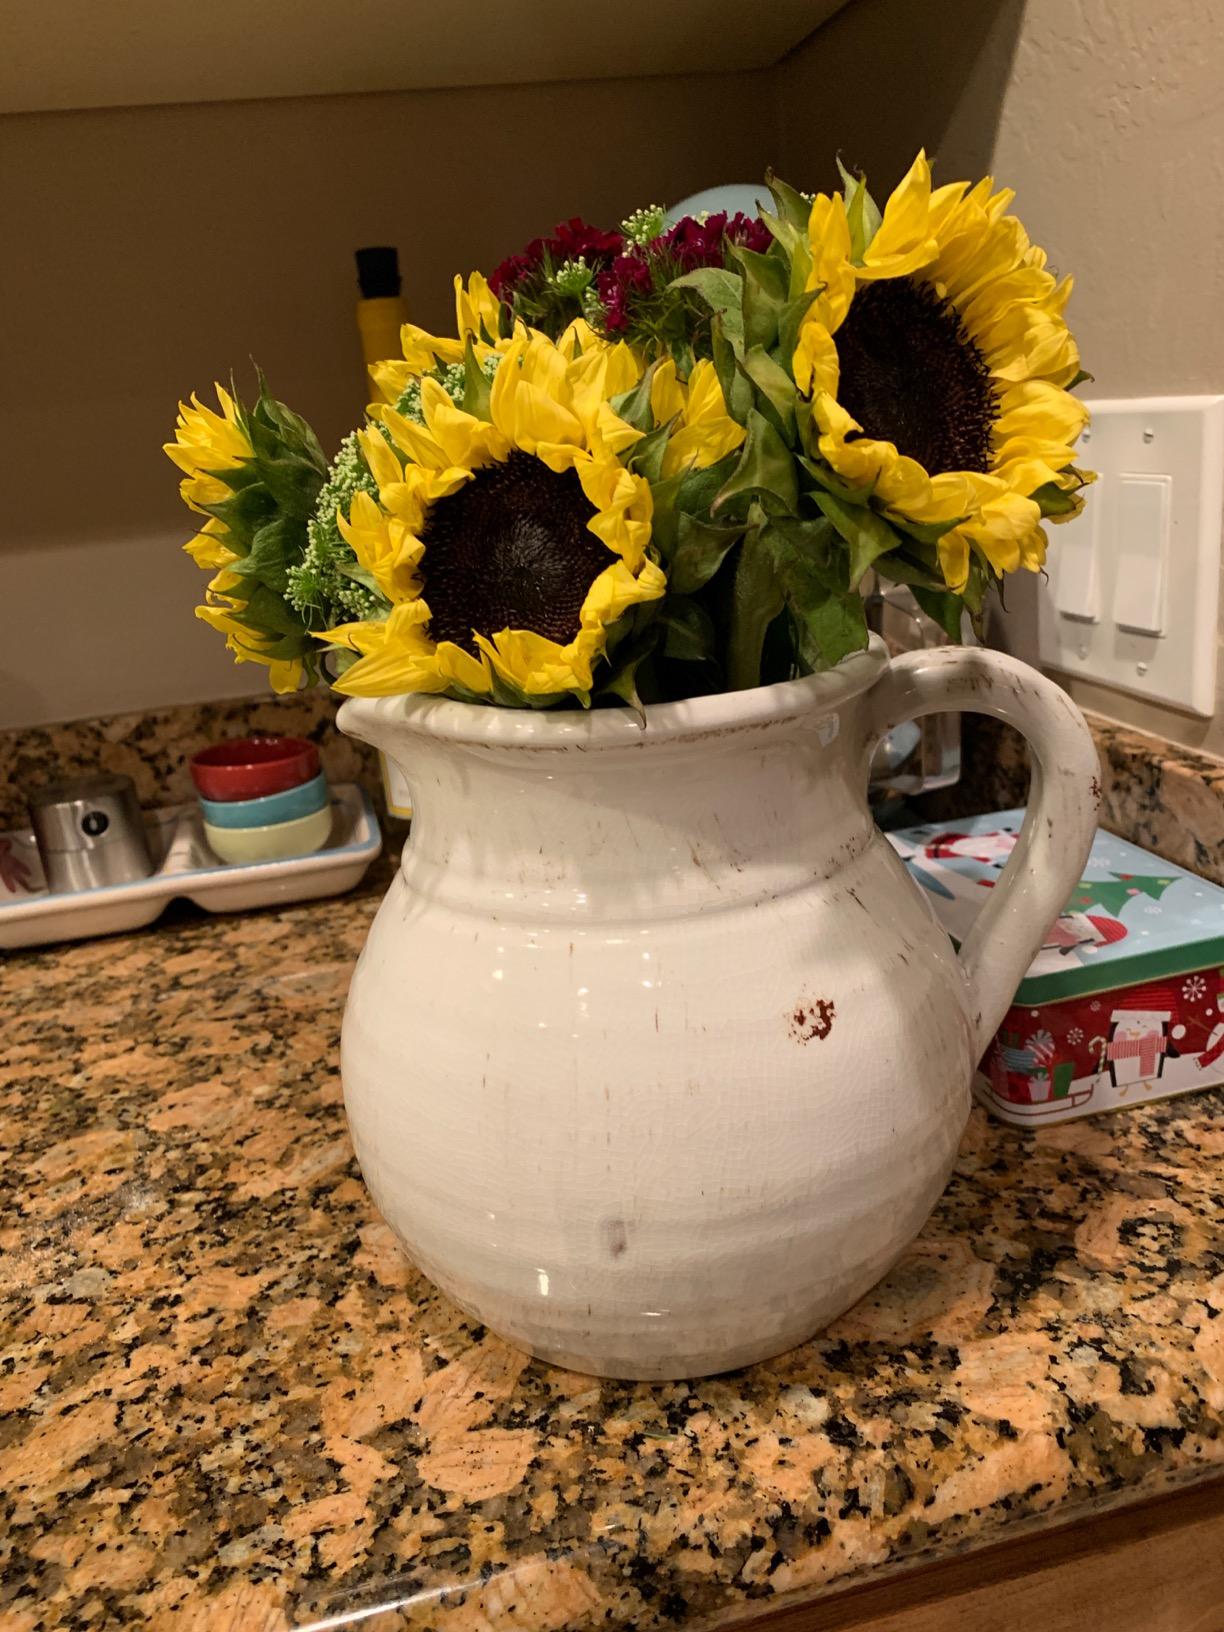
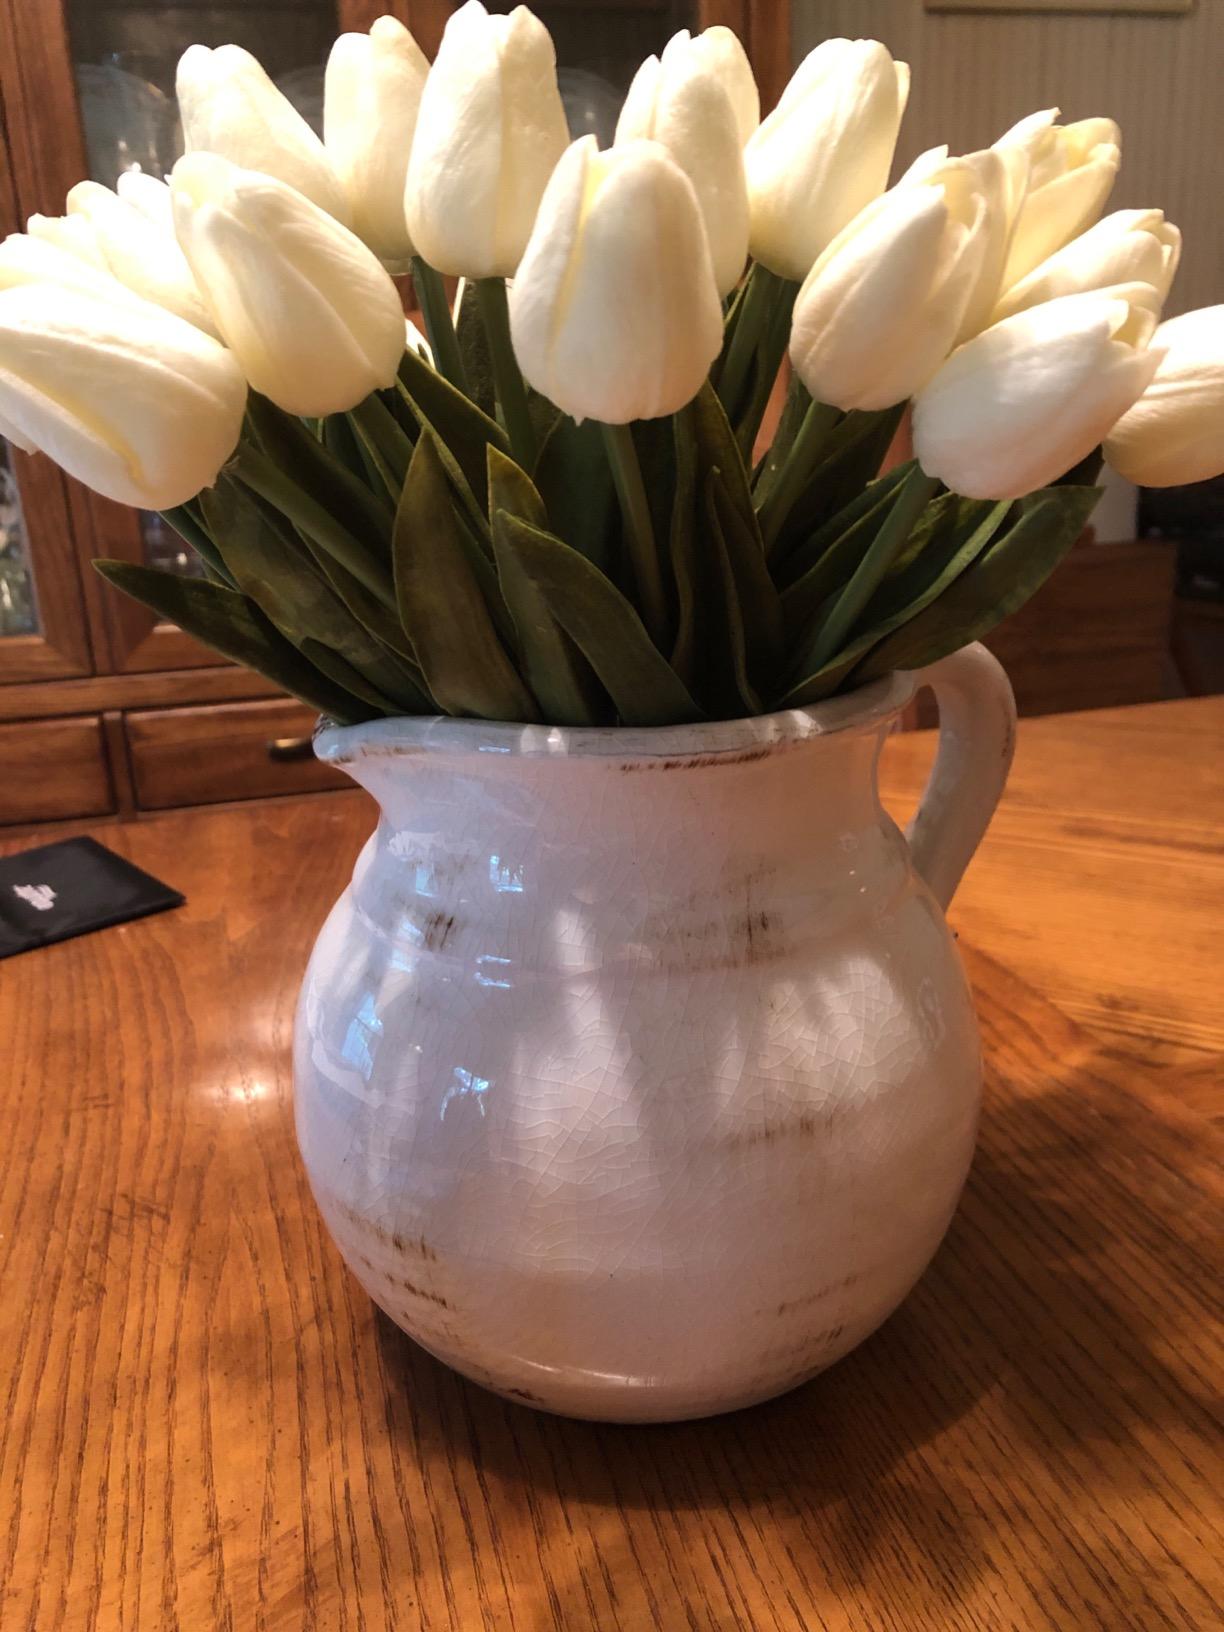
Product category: vase
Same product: yes